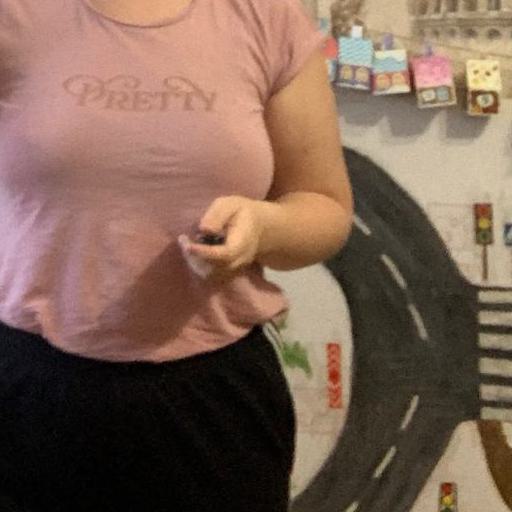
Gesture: no_gesture